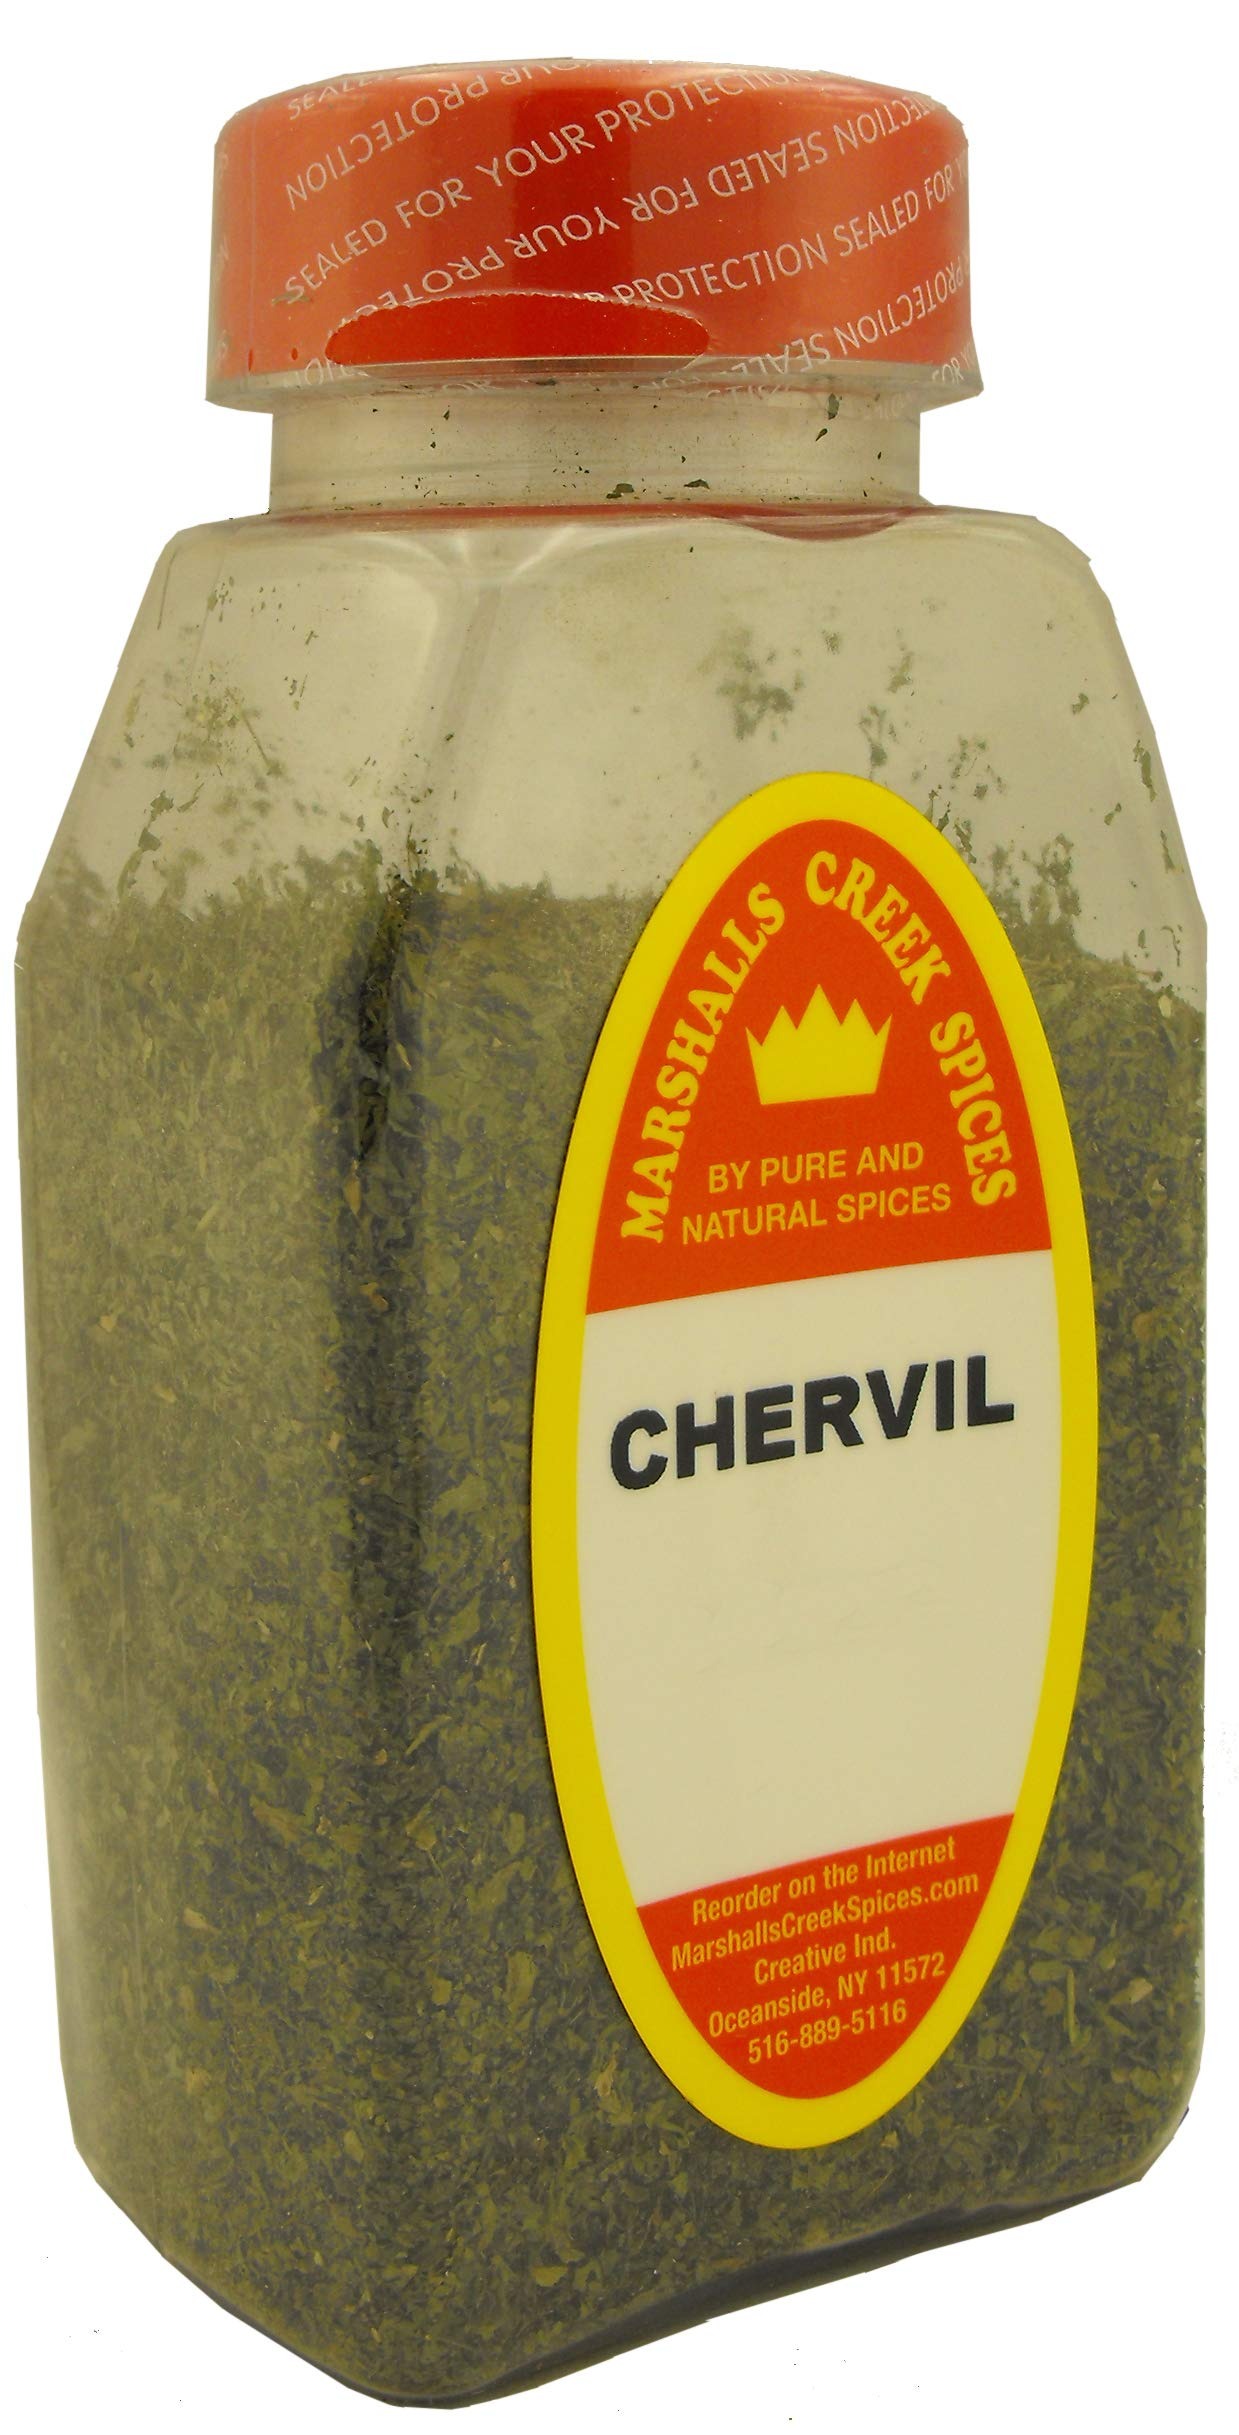
Item Name: Marshalls Creek Spices (3 PACK) CHERVIL
Bullet Point 1: Marshalls Creek Spices buys in small quantities and packs weekly providing the freshest spices possible. Fresher spices means more flavor and a longer shelf life.
Bullet Point 2: No Fillers - No MSG
Bullet Point 3: All Natural & Kosher
Bullet Point 4: Our Store On Amazon. Copy & Paste https://www.amazon.com/stores/page/78253499-C1B3-4400-8F47-54B4E41C13D1
Bullet Point 5: Flat Rate Shipping Per Order. No Limit
Product Description: 1.5 ounce jar of Chervil. Ingredients: chervil flakes
Value: 3.0
Unit: Ounce

Price: 29.99